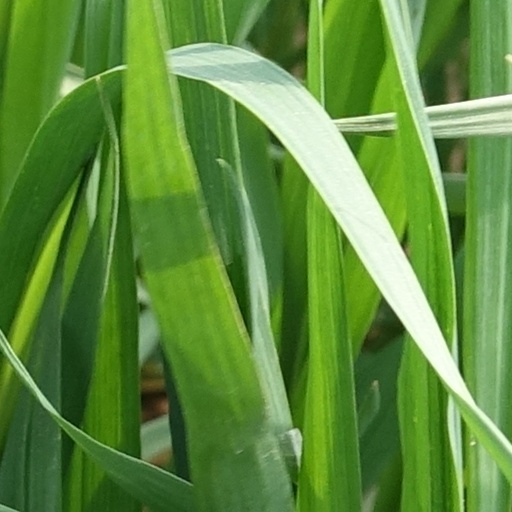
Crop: wheat